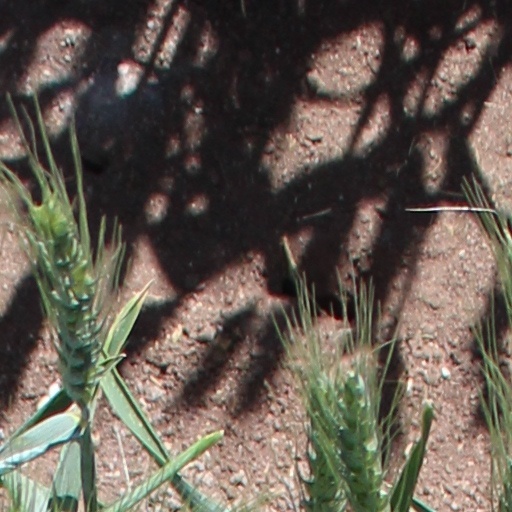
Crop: wheat